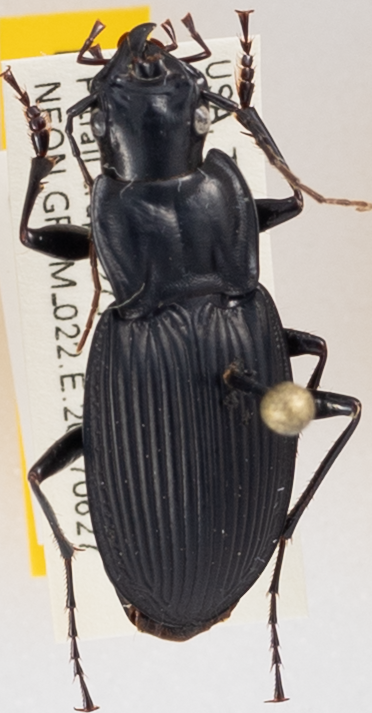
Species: Dicaelus teter
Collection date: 2017-06-27
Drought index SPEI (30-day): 0.534
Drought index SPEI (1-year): -0.62
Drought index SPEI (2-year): -0.48